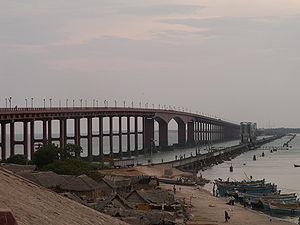
Le pont d'Adam, en tamoul ஆதாம் பாலம், āthām pālam, aussi appelé pont de Rāma ou Setubandha, en tamoul இராமர் பாலம், irāmar pālam, en sanskrit रामसेतु, rāmasetu, en cingalais ආදම්ගේ පාලම, Adamgay Palama, est un archipel constitué de bancs de sable s'étirant entre l'Inde et le Sri Lanka et séparant le golfe de Mannar du détroit de Palk.